Futuroscope

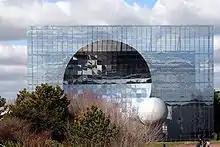
"L'Imax 3D"

Futuroscope currently employs 600 people, including 400 temporary staff. Stages of the Tour de France cycle race have begun and ended at the park several times since its opening.